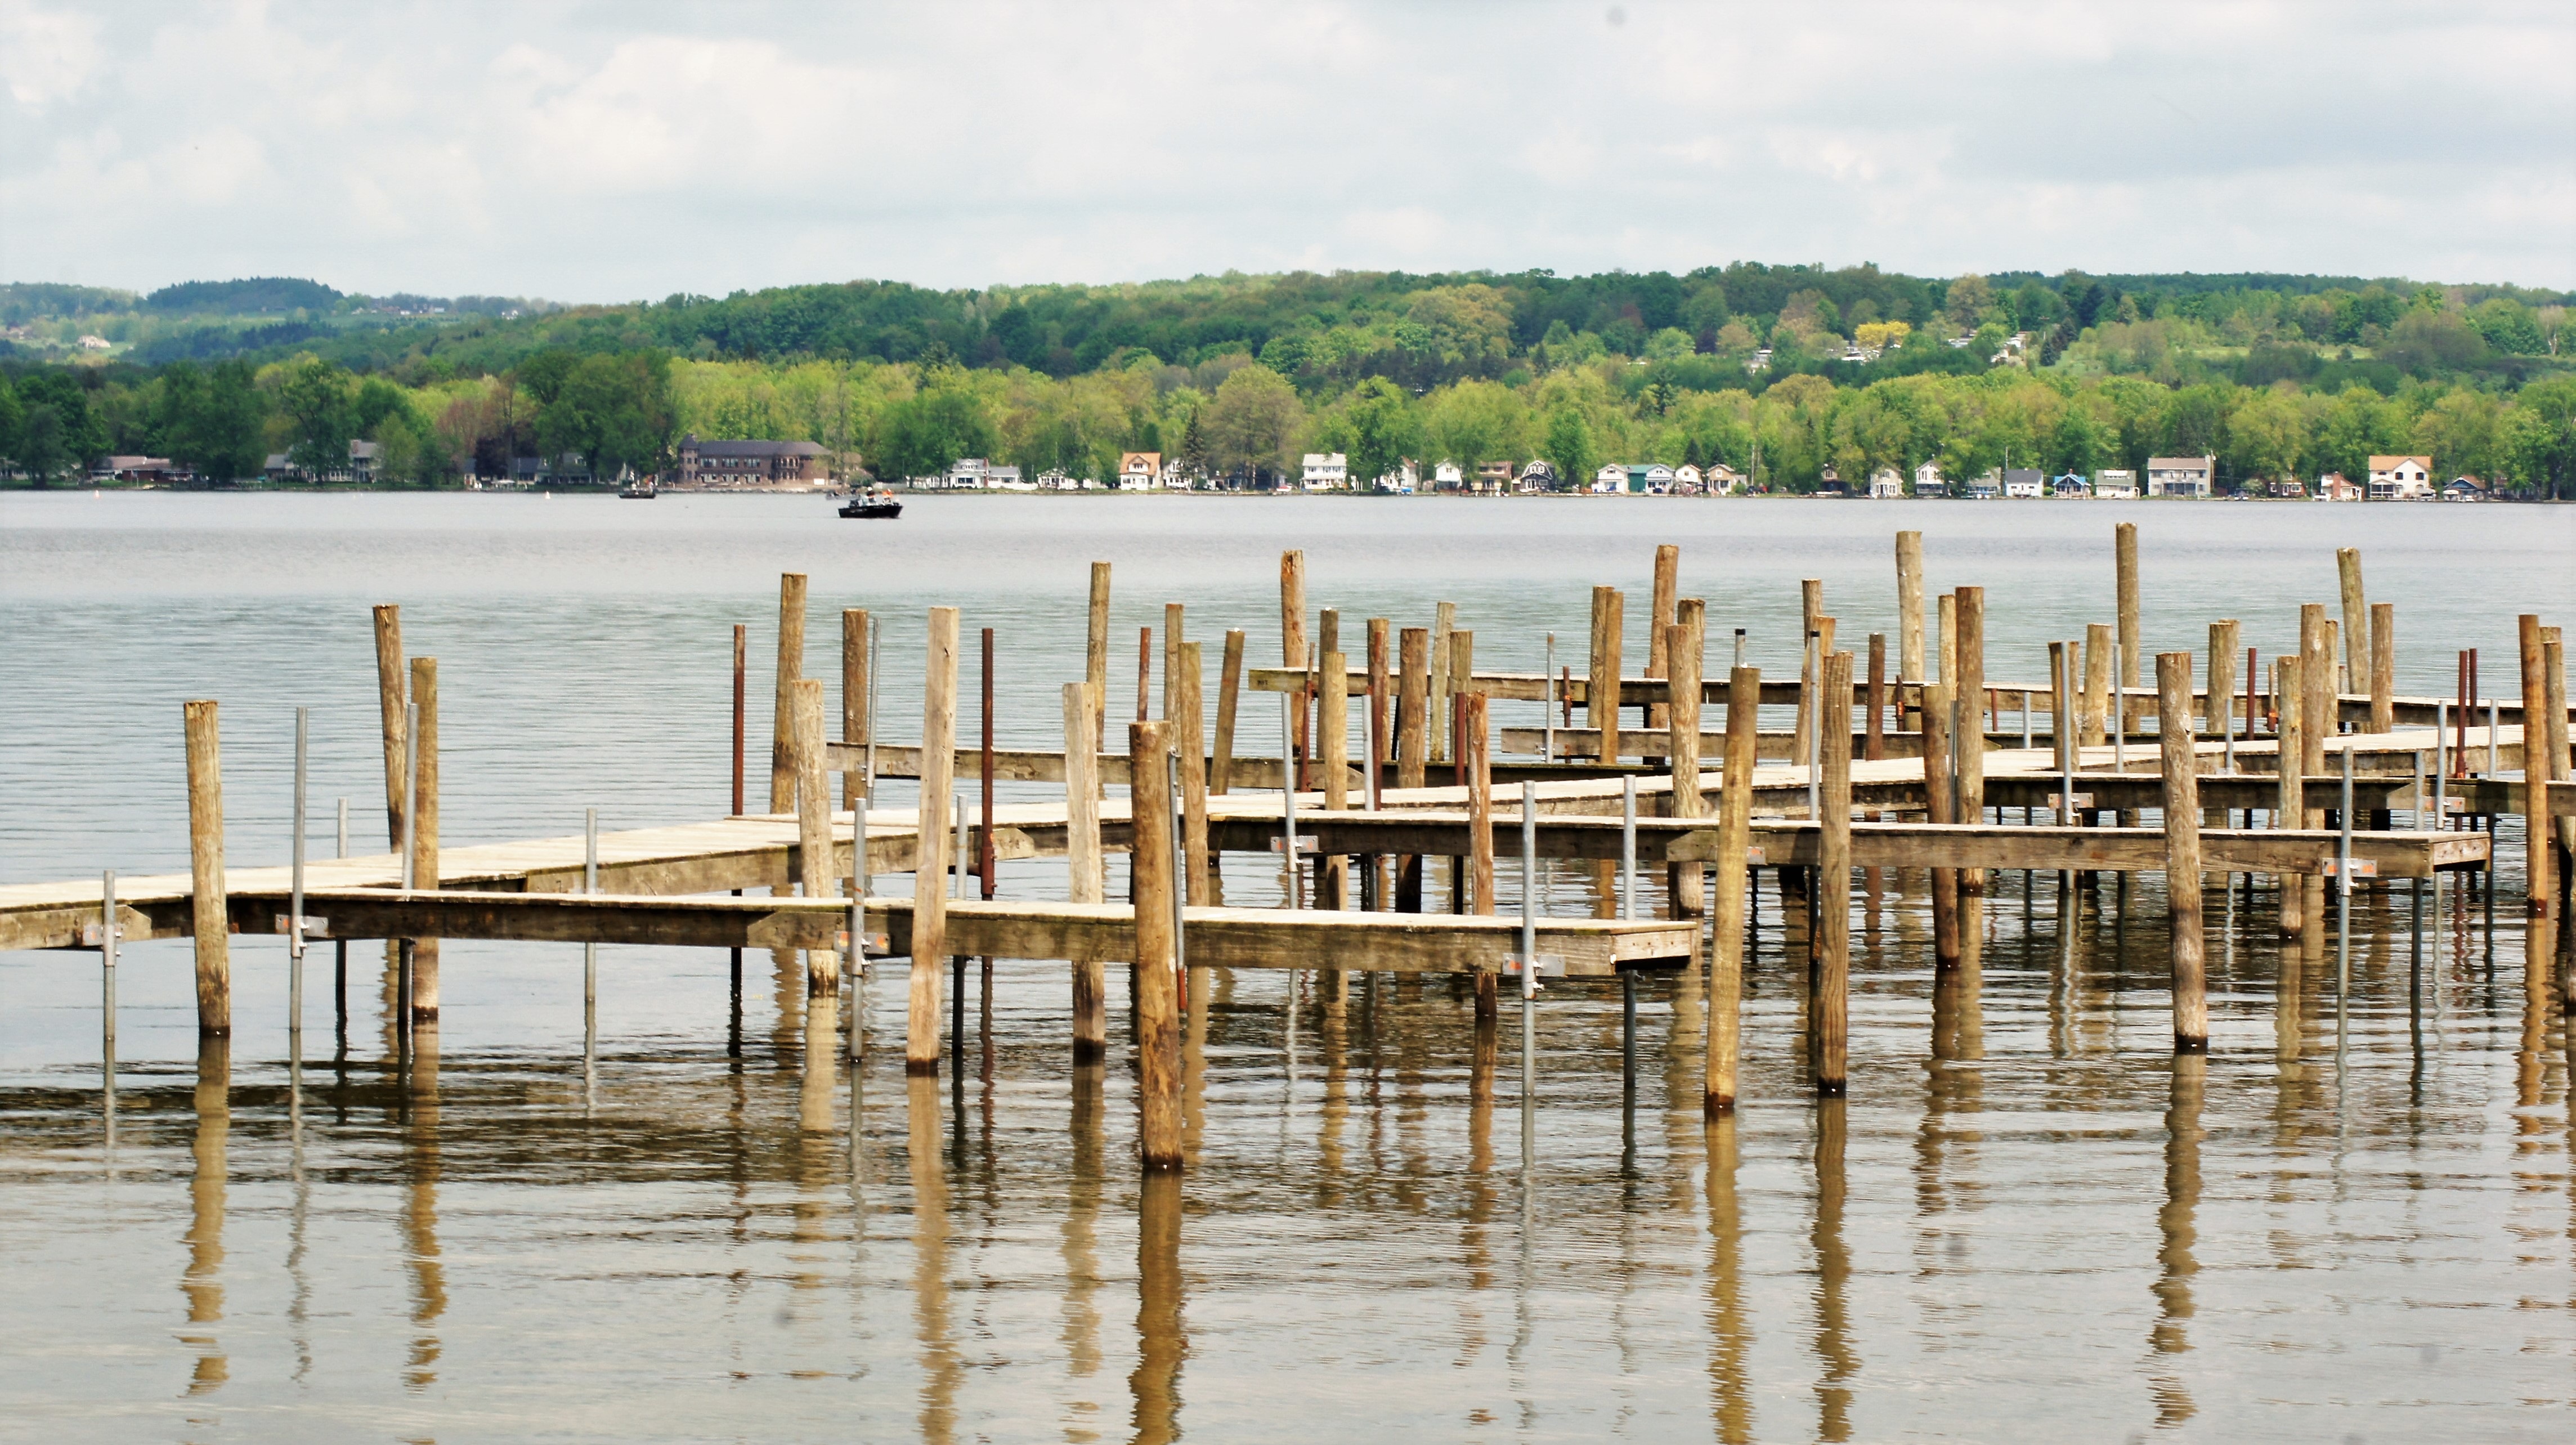
landscape, sea, water, nature, marsh, dock, sky, shore, lake, old, pier, summer, travel, transportation, reflection, vehicle, marina, docks, hills, boating, wooden, wetland, watercraft rowing, bayou